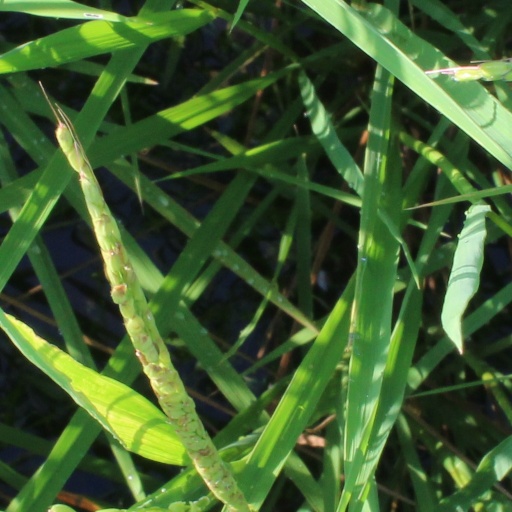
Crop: rice